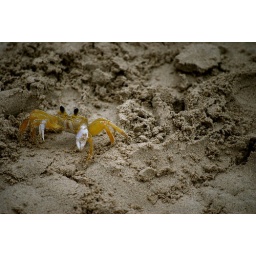
Crab in Jamaican sand beach